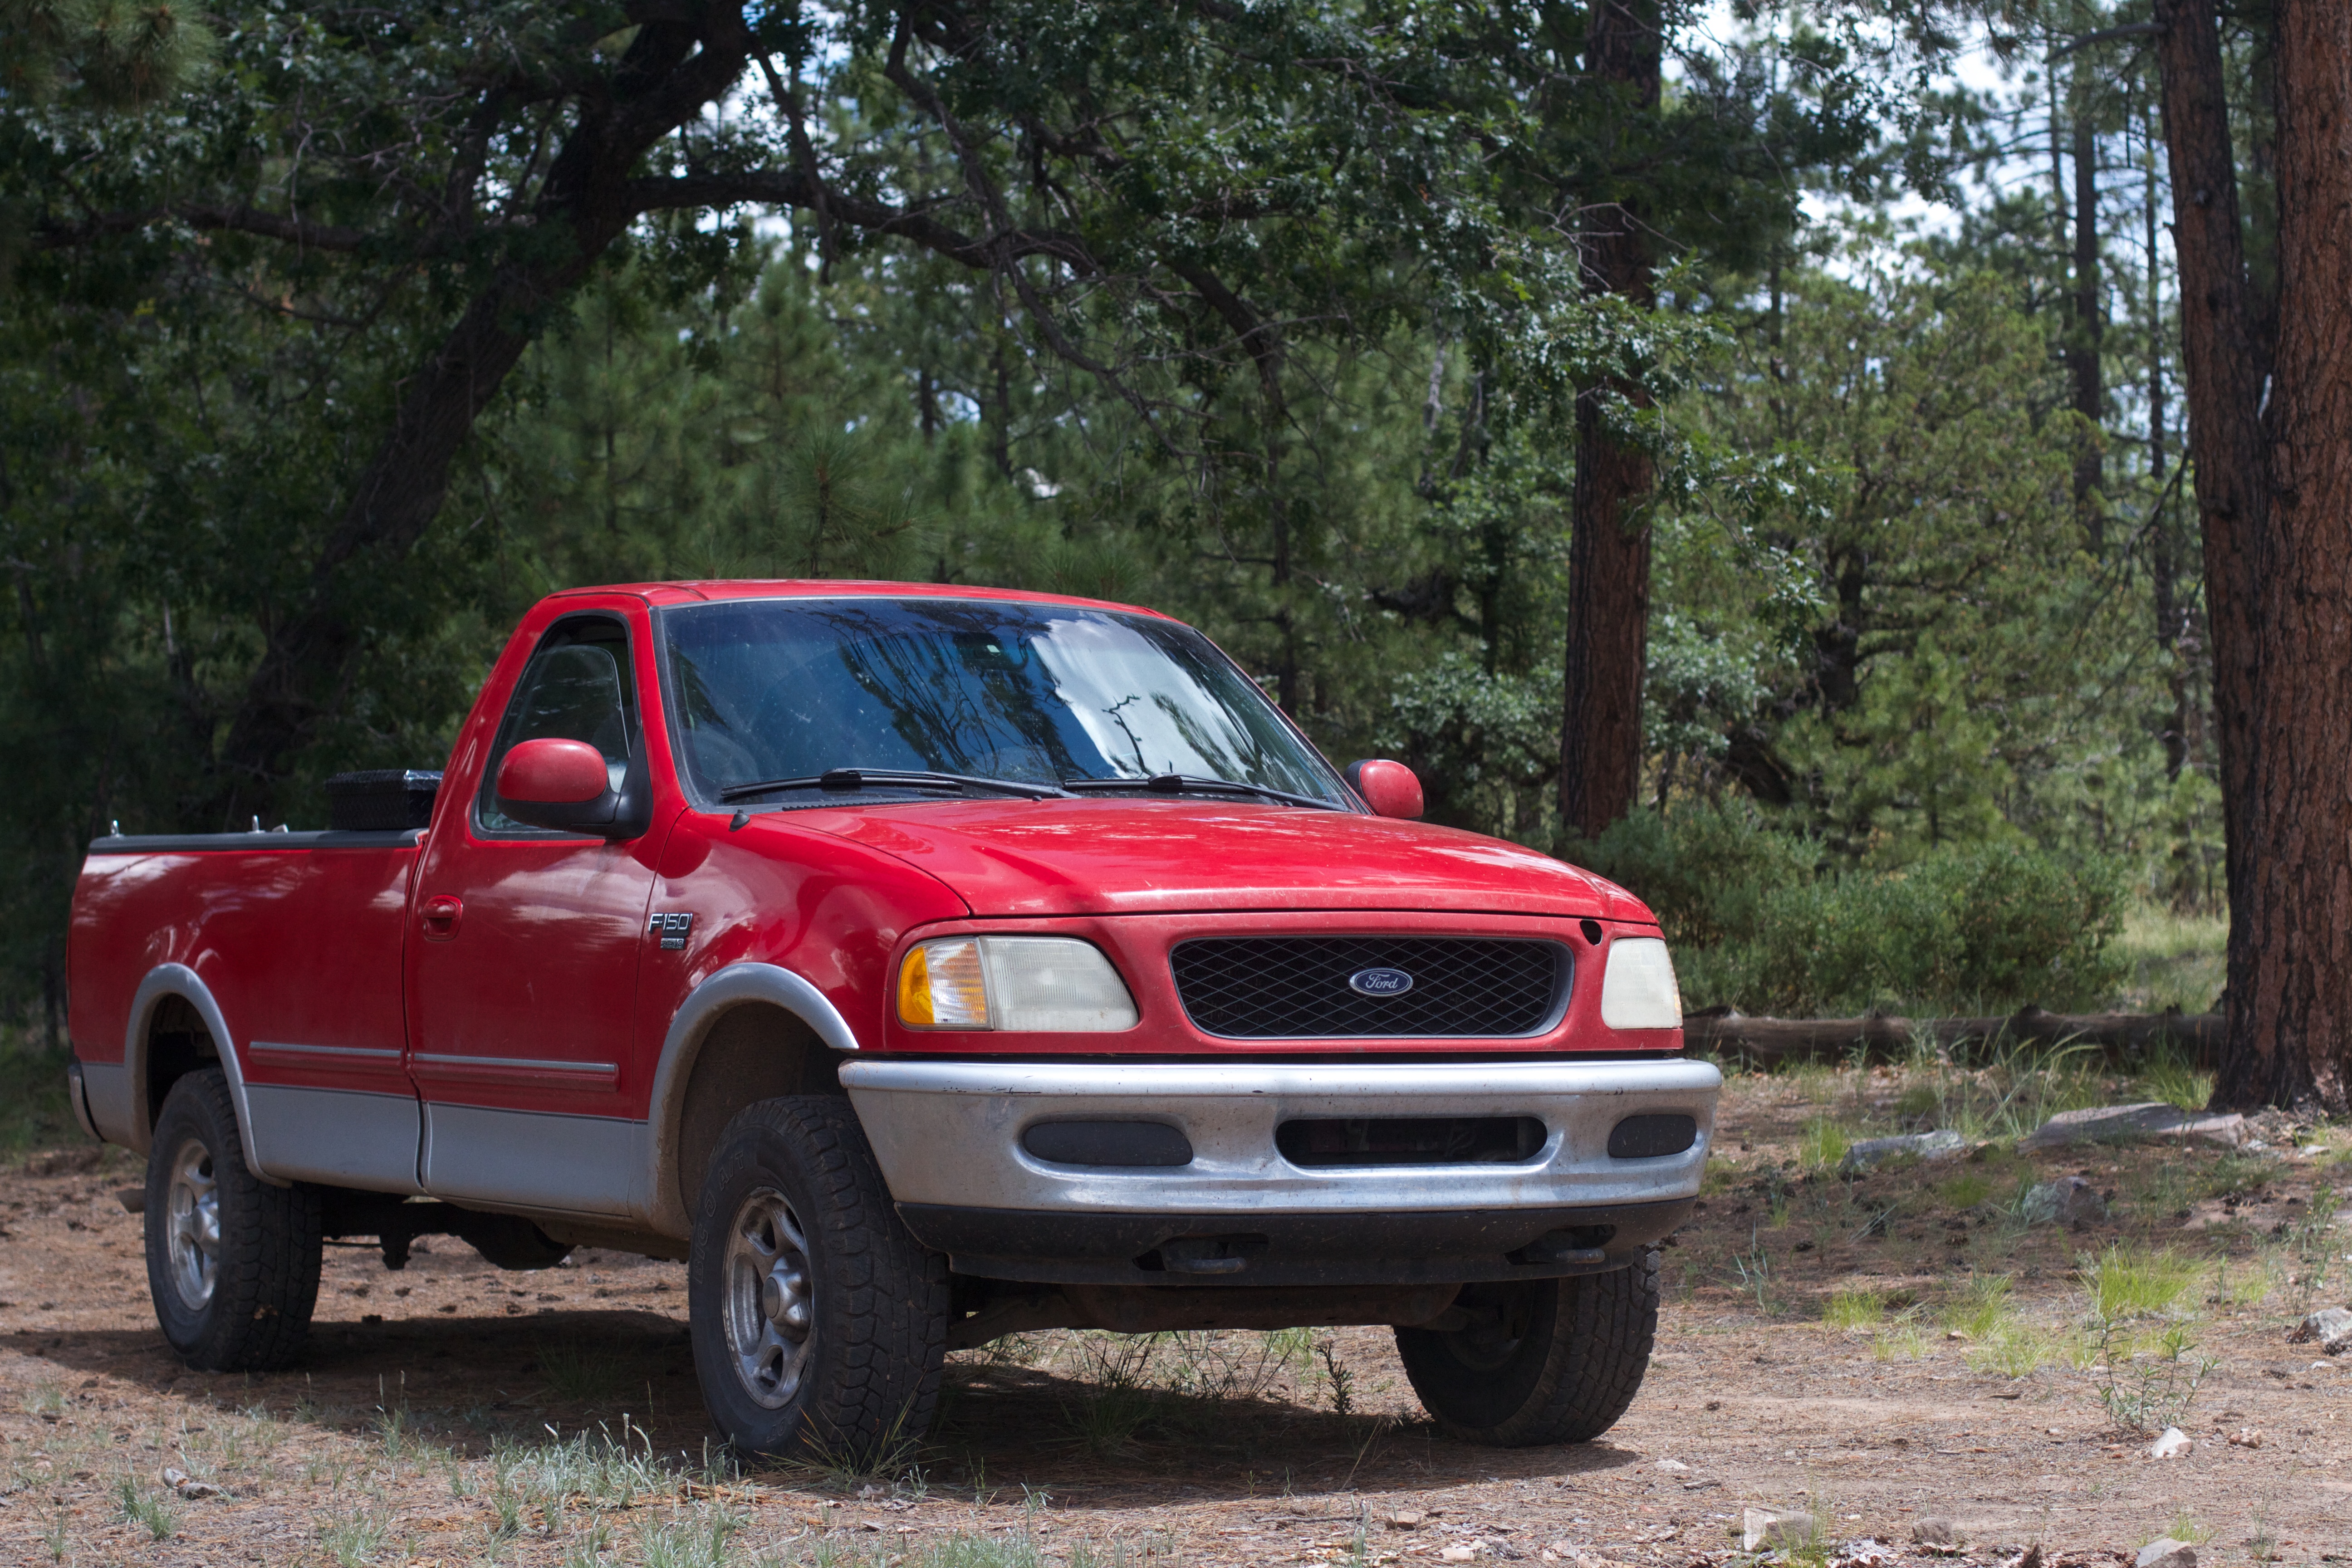
car, wheel, truck, vehicle, bumper, ford, pickup truck, land vehicle, automobile make, automotive exterior, off roading, ford lightning